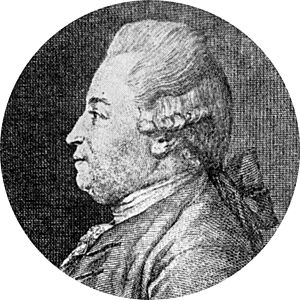
Otto Friedrich Müller
Otto Friedrich Müller var en dansk naturforsker.